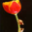
Label: tulip